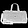
Label: Bag